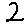
Label: 2